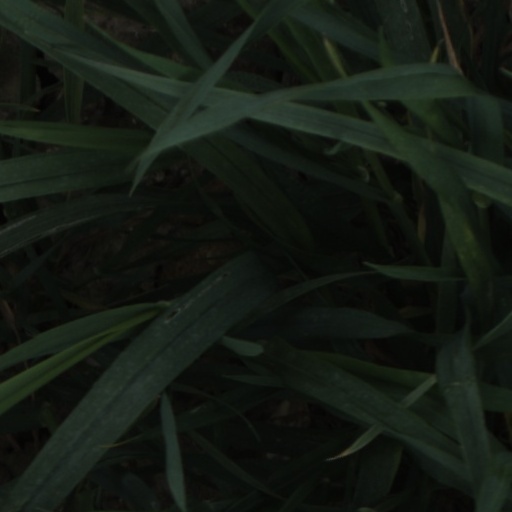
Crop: wheat